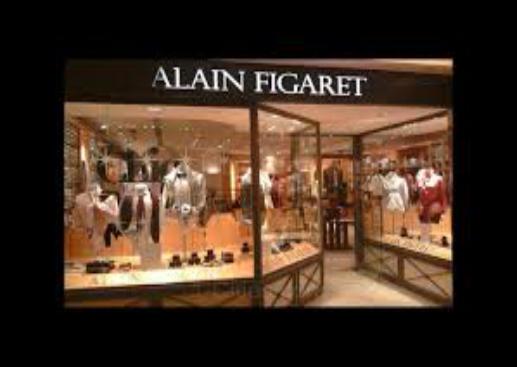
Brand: Alain Figaret
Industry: Clothes